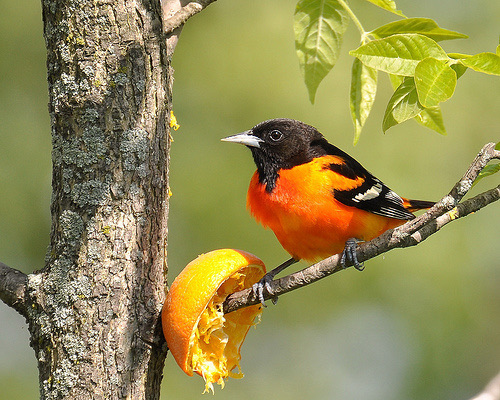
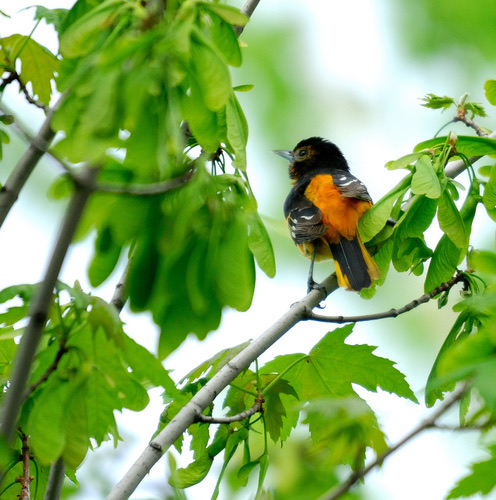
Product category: misc
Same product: yes